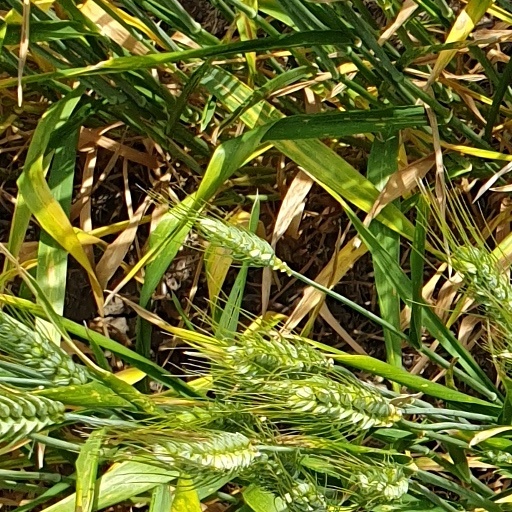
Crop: wheat